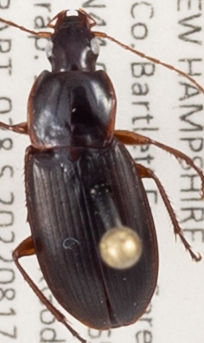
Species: Calathus ingratus
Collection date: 2022-08-17
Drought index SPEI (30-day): -0.9
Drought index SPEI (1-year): -0.9
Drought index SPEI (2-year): -1.69